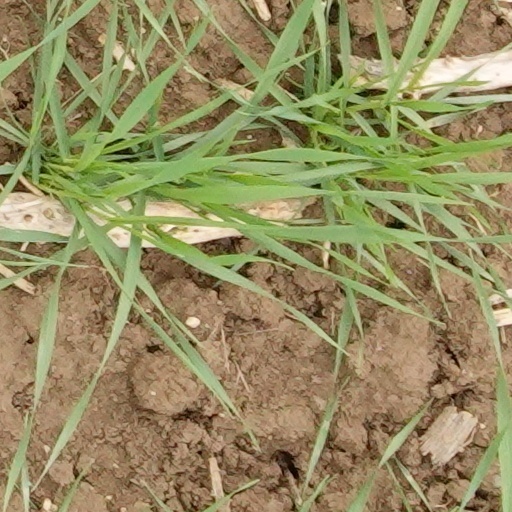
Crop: wheat